Space Shuttle Columbia disaster

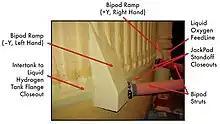
Close-up of the left bipod foam ramp that broke off and damaged the orbiter wing

During the design process of the Space Shuttle, a requirement of the ET was that it would not release any debris that could potentially damage the orbiter and its TPS. The integrity of the TPS components was necessary for the survival of the crew during reentry, and the tiles and panels were only built to withstand relatively minor impacts. On STS-1, the first flight of the Space Shuttle, the orbiter "Columbia" was damaged during its launch from a foam strike. Foam strikes occurred regularly during Space Shuttle launches; of the 79 missions with available imagery during launch, foam strikes occurred on 65.